Ivane Gomarteli

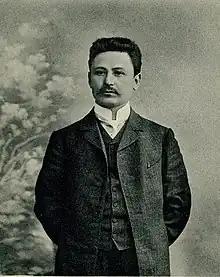
Photographic portrait (1906)

Ivane Gomarteli (October 2, 1875 – April 19, 1938) was a Georgian physician, political figure, and author involved in the social-democratic movement early in the 20th century.